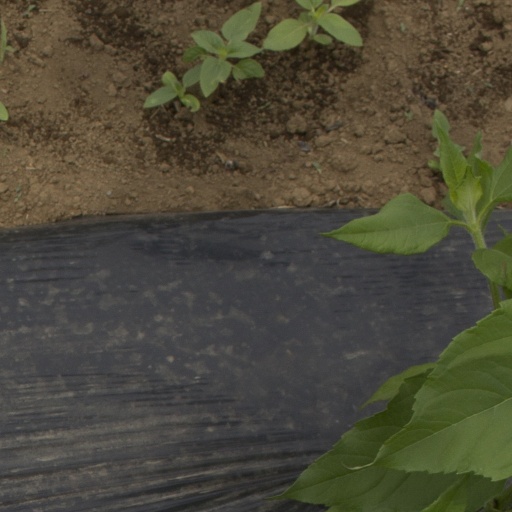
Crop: Jerusalem artichoke